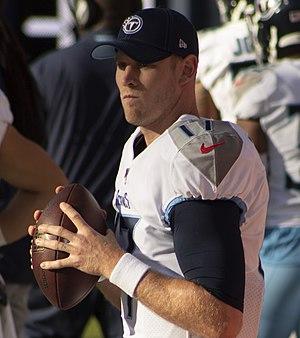
Ryan Timothy Tannehill, né le 27 juillet 1988 à Lubbock, est un joueur américain de football américain évoluant au poste de quarterback pour les Titans du Tennessee.